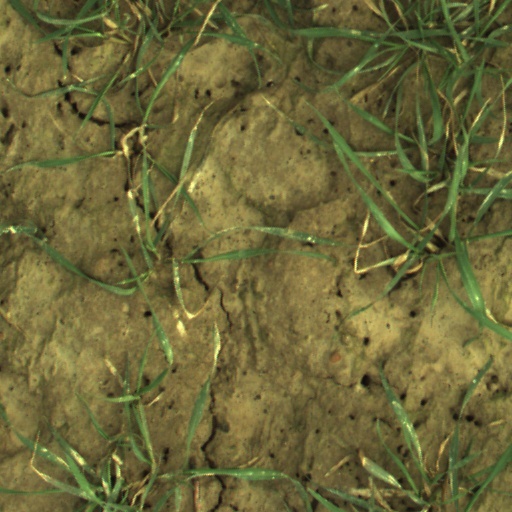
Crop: wheat